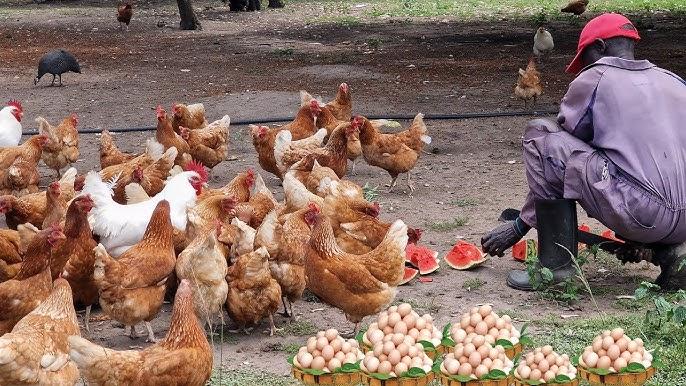
Kuku wengi wazuri walionona wako nje ya banda na mwanaume mmoja anawaandalia tikiti maji analolikata kata ili awape wapate kula, pembeni yako mayai yaliyopangwa mafungu mafungu na kuwekwa juu ya vidude sita vya mbao vyenye majani. Mfugaji huyu anafanya shughuli hii kwa ajili ya biashara.